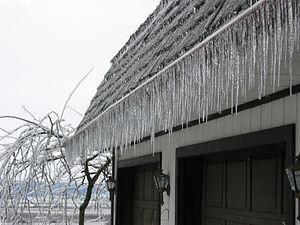
Photo d'une rangée des glaçons en hiver dans le comté de Snohomish, Washington, Etats-Unis. Español: Foto de una fila de icicles en invierno en el condado de Snohomish, Washington, los E.E.U.U..